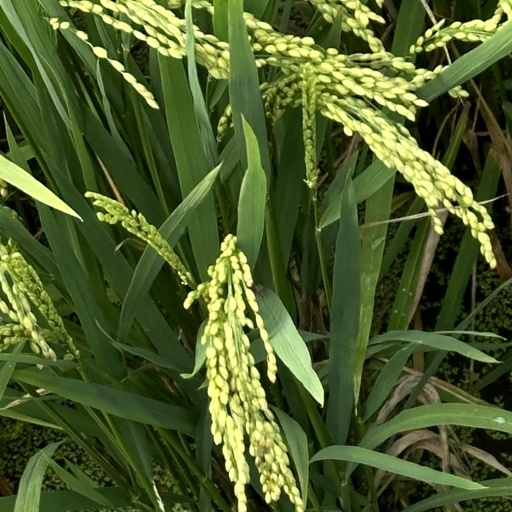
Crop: rice